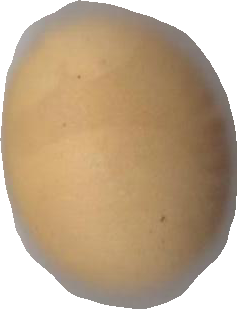
Variety: Dega